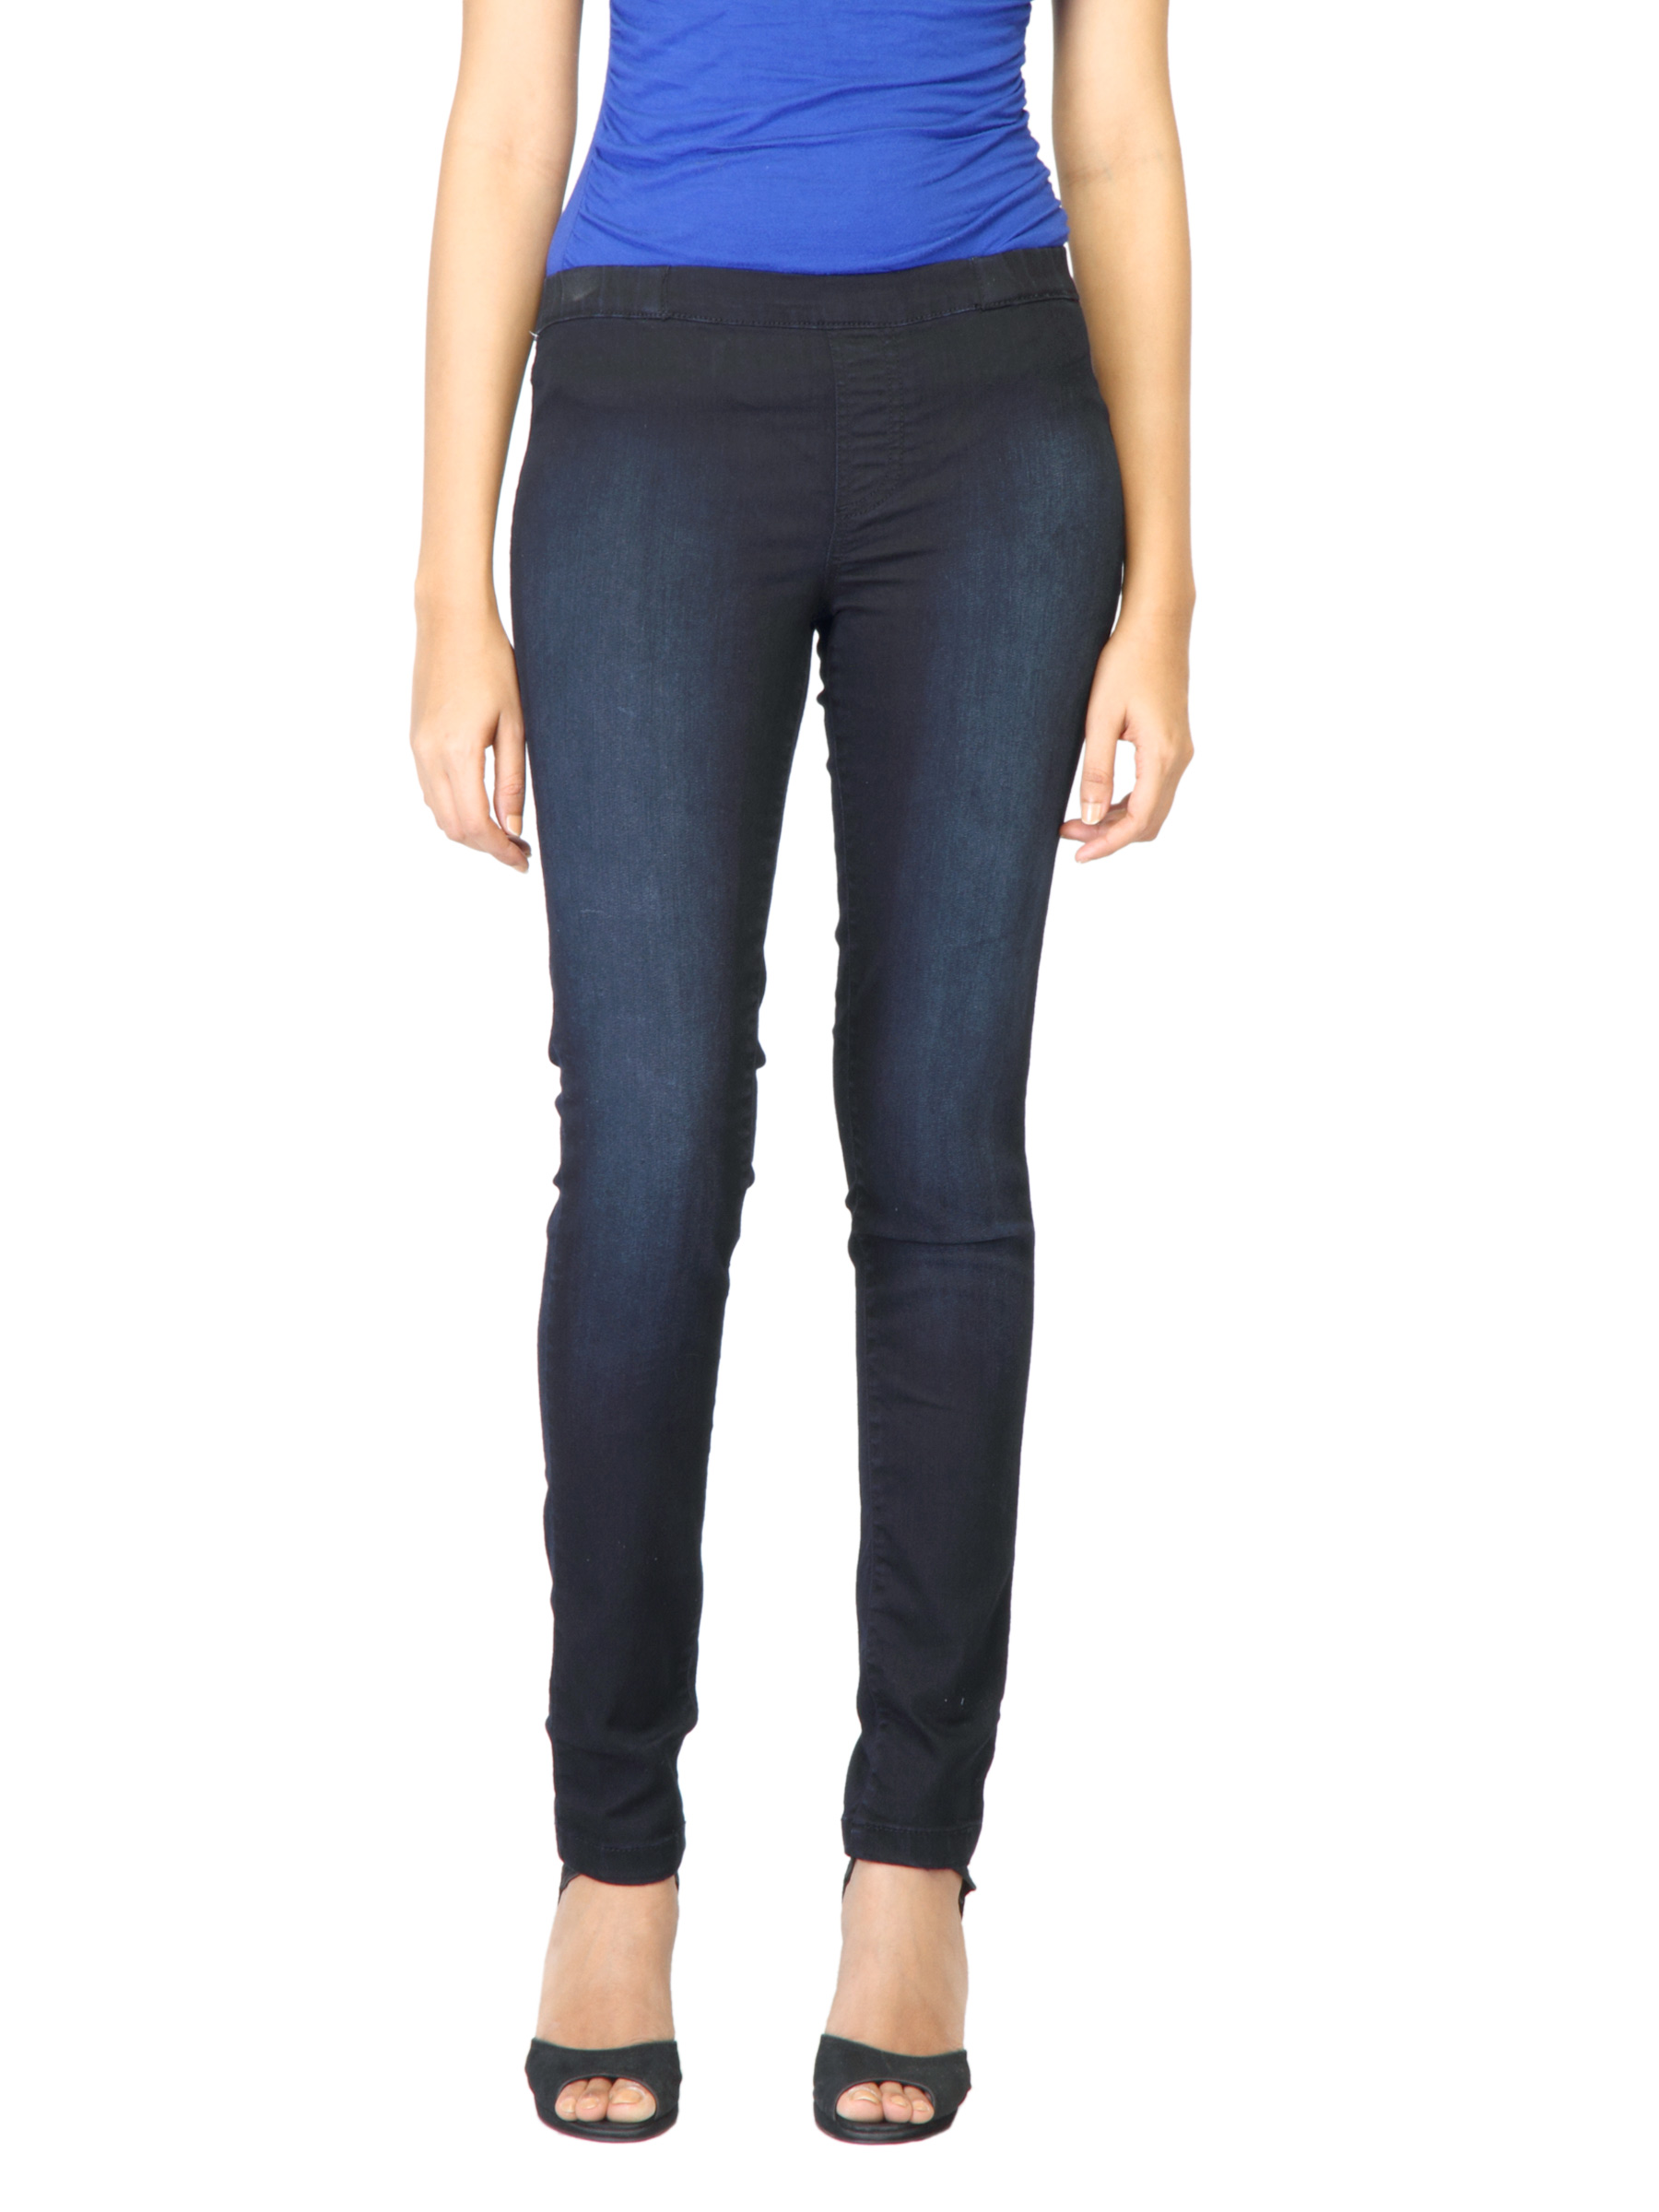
Jealous 21 Women Washed Navy Blue Jeggings
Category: Apparel / Bottomwear / Jeans
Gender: Women
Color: Navy Blue
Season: Summer 2012
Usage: Casual